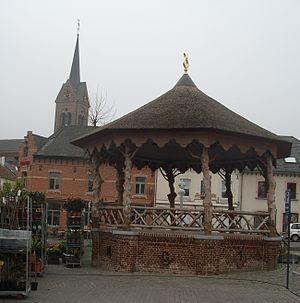
Lummen est une commune néerlandophone de Belgique située en Région flamande dans la province de Limbourg. Sa population totale est d’environ 13 500 habitants pour une superficie totale de 53,38 km². Le hameau de Genenbos fait partie de l'entité de Lummen.